Arkansas Razorbacks football

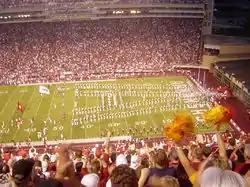
Razorback Stadium on game day

Donald W. Reynolds Razorback Stadium (formerly Razorback Stadium) is the on-campus and primary home stadium for the Razorbacks located in Fayetteville, Arkansas. The Razorbacks began playing football at Razorback Stadium in 1938, where they beat Oklahoma A&M 27–7. The stadium was dedicated to Donald W. Reynolds for the $20 million donation from the Donald W. Reynolds Foundation to help finance the major expansion in 2001, which raised the seating capacity from 51,000 to 76,000. The playing field was dedicated to former head coach and athletic director Frank Broyles in 2007 and is now called the Frank Broyles Field at Donald W. Reynolds Razorback Stadium.